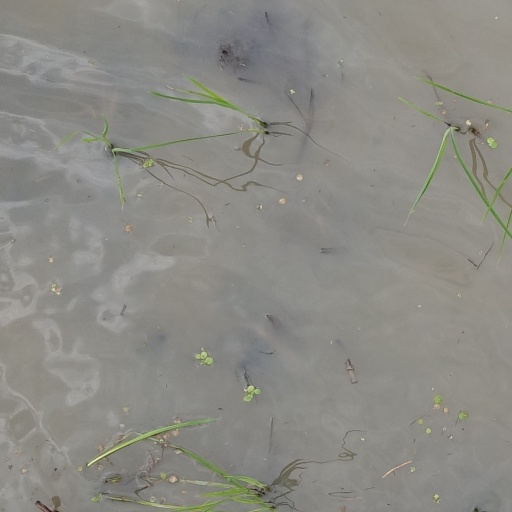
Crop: rice